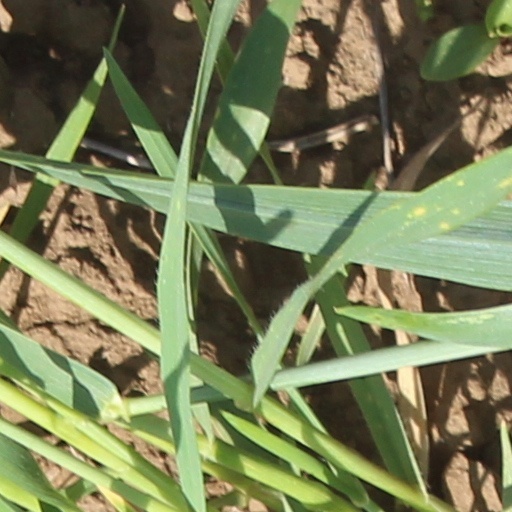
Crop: wheat